Bemidbar (parashah)

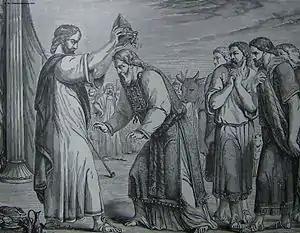
The Consecration of Aaron and His Sons (illustration from the 1890 Holman Bible)

In the sixth reading, God instructed Moses to record every firstborn male of the Israelites aged one month old and upwards, and they came to 22,273. God told Moses to take the 22,000 Levites for God in exchange for all the firstborn among the Israelites, and the Levites' cattle in exchange for the Israelites' cattle. To redeem the 273 Israelite firstborn over and above the number of the Levites, God instructed Moses to take five shekels a head and to give the money to the priests.